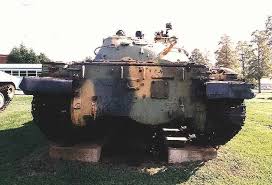
Label: T-62